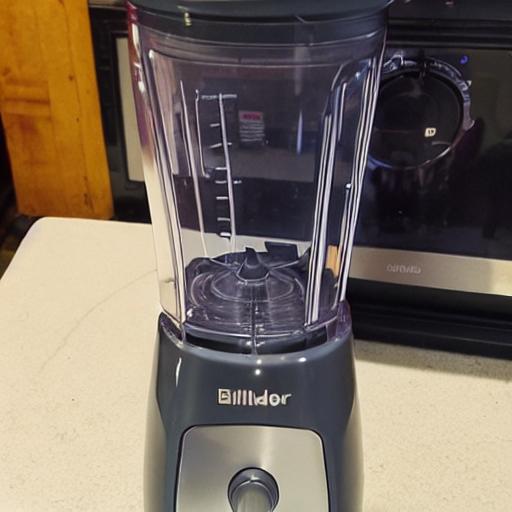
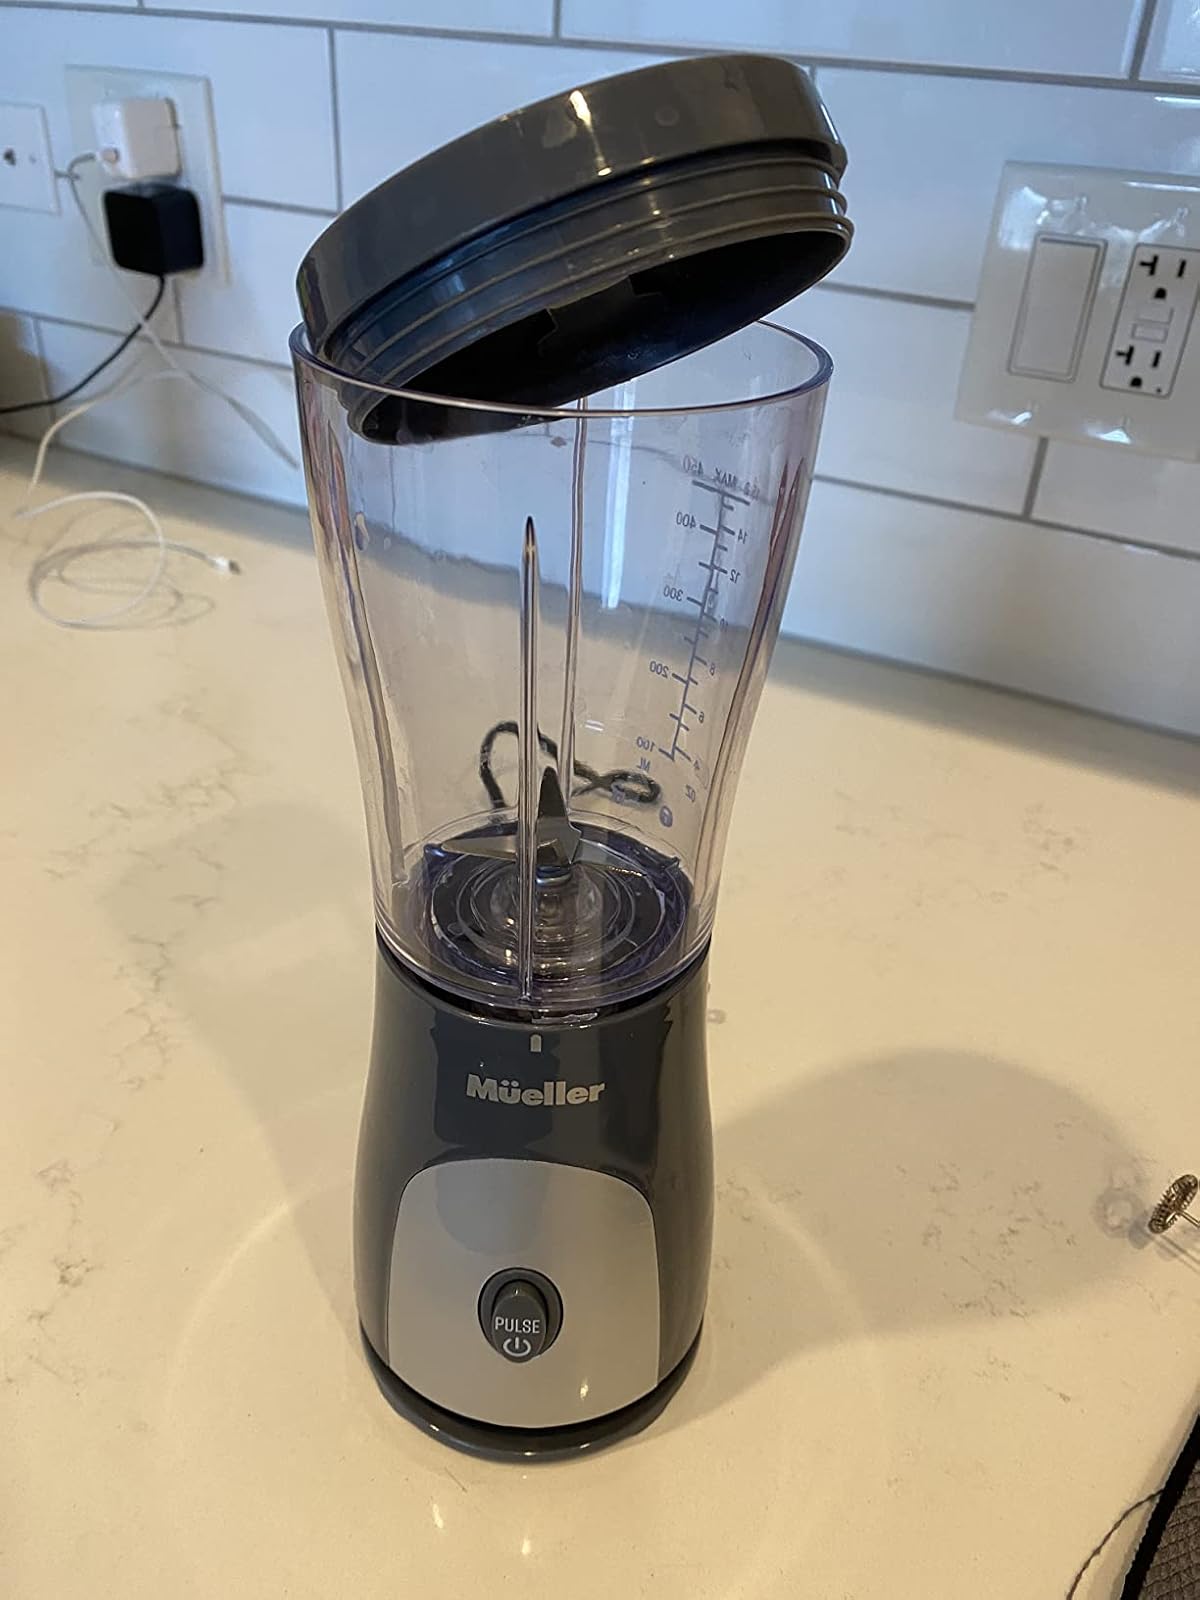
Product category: items_blender
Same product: no